Vishwa Shanti Stupa, Rajgir

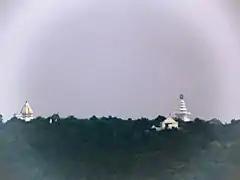

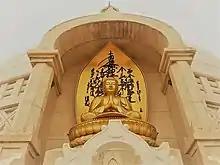

Located on about the top of 400 m high Rajgir Hills in the lush-green valley of Rajgir, the white stupa stands 120 ft tall with a total diameter of 103 ft. The stupa is studded with four gold gilded statues of Buddha, showing four important events of his life. This stupa was constructed by Mackintosh Burn Limited, a renowned PSU construction company under Government of West Bengal.